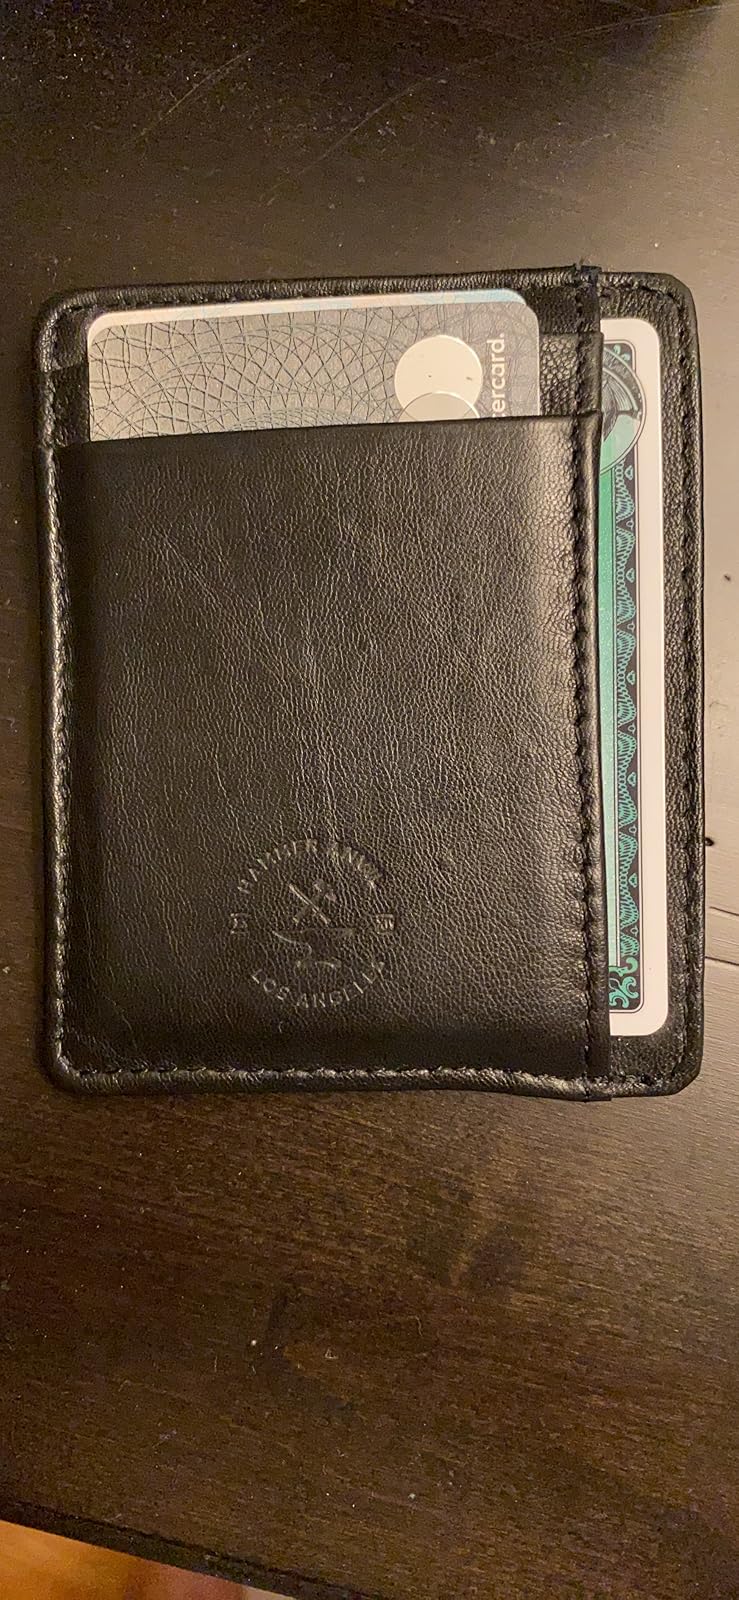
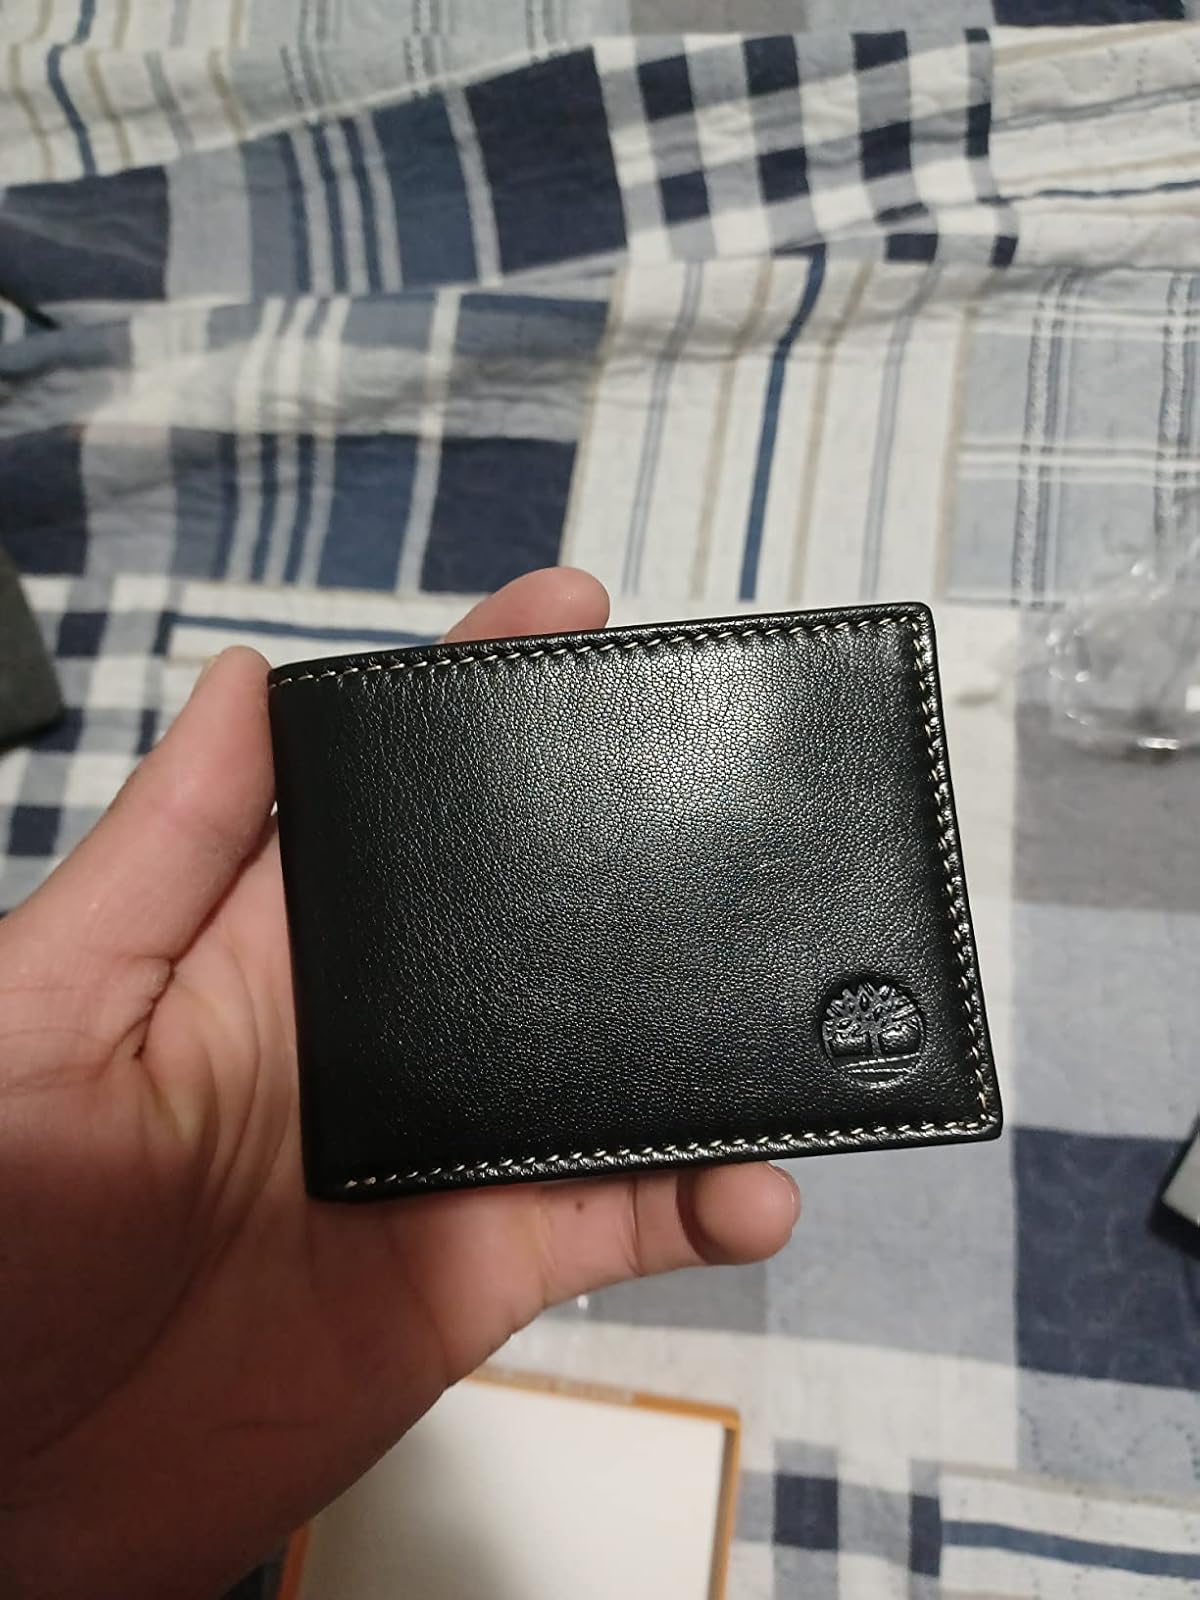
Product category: accessories_wallet
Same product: no